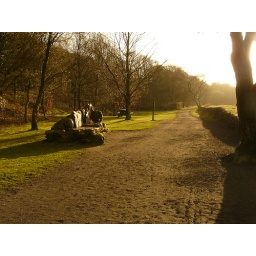
sheep pasture incline in the evening sun